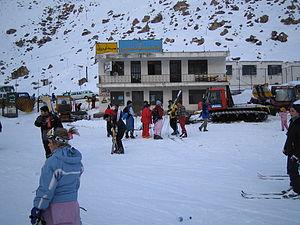
Les Iraniens ont un sens très fort de la structure en classe de la société. Dans le passé, ils considéraient que leur société étaient divisée en classes distinctes, appelées tabagheh, qui correspondaient à trois tiers : le premier représentant les classes nobles, le second les classes moyennes et le troisième les basses classes. Depuis la révolution iranienne, la société est maintenant divisée entre les riches, les classes moyennes et les mostazafin. En réalité, la société iranienne a toujours été plus complexe qu'une division en trois classes, parce que ces grandes classes sont elles-mêmes divisées en plusieurs groupes, divisions qui existent à la fois dans les zones urbaines et les zones rurales.
La condition des femmes dans la société iranienne a connu de nombreuses évolutions au cours de l'histoire, depuis l'égalité complète ou presque avec l'homme dans la mythologie ou aux temps préislamiques, la perte de leur indépendance durant la période islamique, le début de leur émancipation avec la révolution constitutionnelle, les grandes modernisations de l'ère Pahlavi, et enfin l'avènement d'une théocratie en Iran en 1979. Certaines de l'importance de leur place dans la société, des femmes s'impliquent dans le combat pour l'amélioration de la condition féminine et la reconnaissance de leurs droits par la république islamique. L'attribution du prix Nobel de la paix en 2003, à Shirin Ebadi, souligne l'importance d'un militantisme féminin qui inclut des femmes de toutes origines ethniques, et de tous points de vue religieux. Les femmes ont ainsi fait leur entrée dans les secteurs politiques, économiques, sociaux et culturels de la société.